Raymond G. Davis

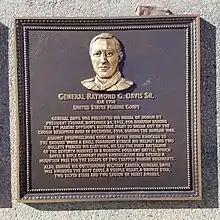
Plaque at Georgia Tech honoring Davis

General Davis was born on January 13, 1915, in Fitzgerald, Georgia, and graduated in 1933 from Atlanta Technical High School, Atlanta, Georgia. He then entered the Georgia Institute of Technology, graduating in 1938 with a Bachelor of Science degree in chemical engineering. While in college he was a member of the ROTC unit. After graduation, he resigned his commission in the U. S. Army Infantry Reserve to accept appointment as a Marine Corps second lieutenant on June 27, 1938.